Nigel Bonner

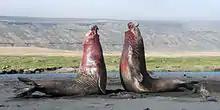
Male southern elephant seals in combat

Due to his early interest in beetles, Bonner had planned to pursue entomological studies in East Africa. Instead, he travelled to Antarctica in 1953, with a friend from college Bernard Stonehouse, on a research expedition to South Georgia, where Stonehouse intended to study king penguins.